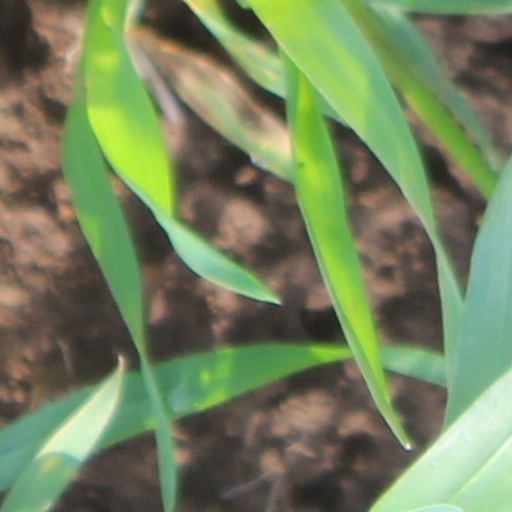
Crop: wheat